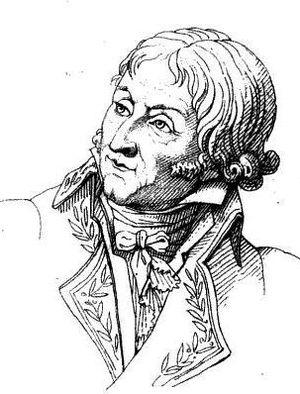
Cet article présente la liste des membres de l'Académie française, rangée par ordre chronologique de leur élection à chaque fauteuil. Cette liste est précédée d'une liste réduite portant uniquement sur les membres actuels et présentée successivement selon quatre modes de rangement : par ordre alphabétique, par numéro de fauteuil, par date d'élection et par date de naissance.
Jean-François Cailhava de L'Estandoux ou d'Estendoux, né le 28 avril 1730 à l'Estandoux près de Toulouse et mort le 27 juin 1813 à Sceaux, est un auteur dramatique, poète et critique français.